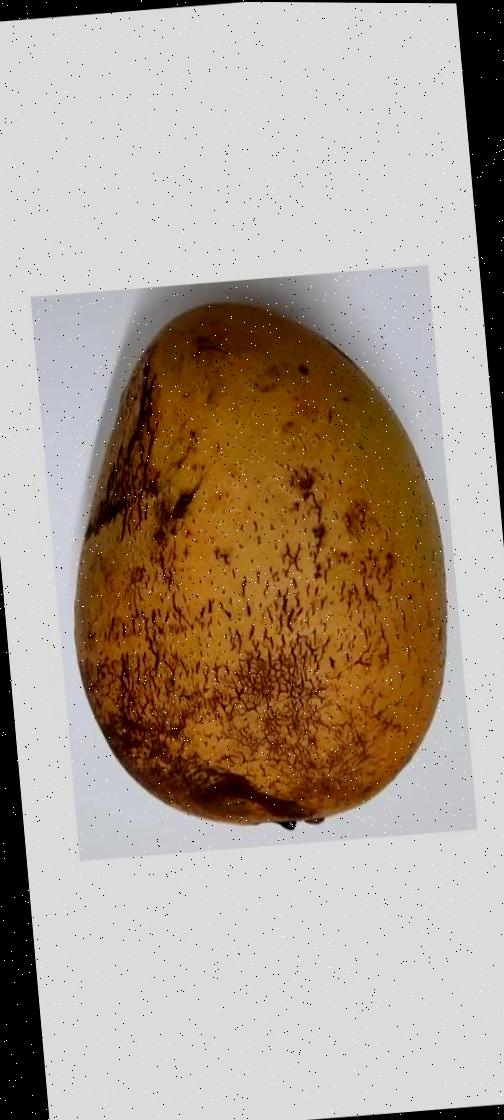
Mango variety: Ashshina Classic